Stevens Model 520/620

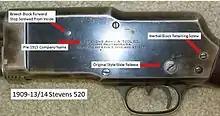
Stevens Model 520 (1909–1913)

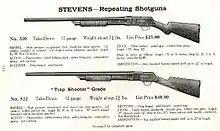
Stevens Catalog No. 53 (1911)

The first Stevens 520 appeared in Stevens' 1909 Catalog No. 52 and was also offered for sale in the fall 1909 Sears & Roebuck catalog. It is easily recognizable by its "humpback" double receiver. It has a round slide release knob on the left side of the receiver, a visible breach locking bolt on the top of the receiver, and base models have a rounded pistol grip on the buttstock. The foregrip is ringed and uniform in size. The trigger housing is retained with three screws and the safety is a lever located inside the trigger guard in front of the trigger. The cartridge stop is a rocker design with a set screw on the front right side of the receiver. There were other models including a Model 522 trap gun and the 525, 530, and 535 with increasing levels of engraving and stock quality (some straight grip) and foregrips. Internally there is an inertial slide release block that is affixed to the inside of the receiver. This inertial release uses the recoil of a discharged round to unlock the breech. The action was designed to only unlock after firing or with the use of the slide release and not by dry firing like many modern shotguns. All model 520s were only offered in 12 gauge until 1928.